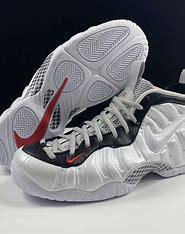
Brand: Nike
Model: Air Foamposite Pro